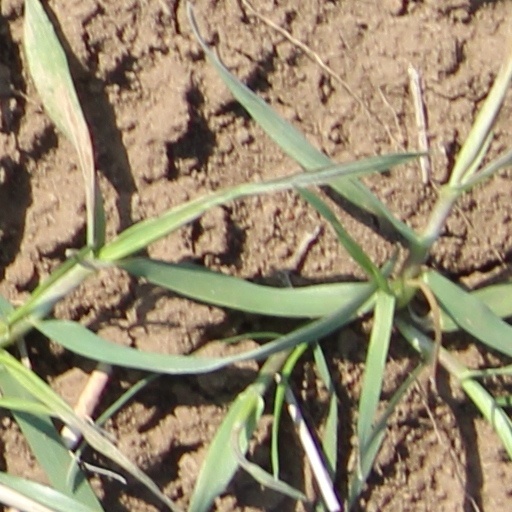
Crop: wheat